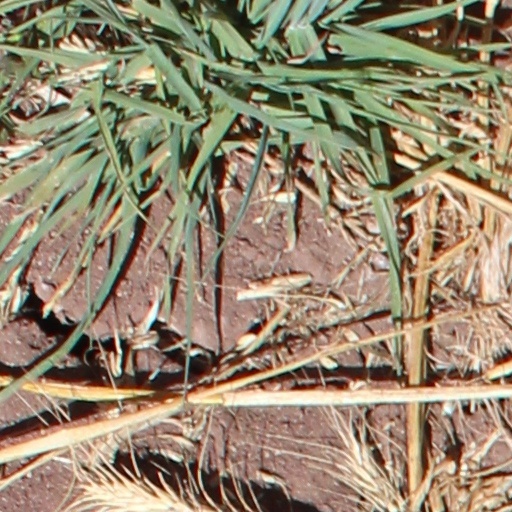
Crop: wheat